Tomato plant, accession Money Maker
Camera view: horizontal (90 deg, fisheye); turntable rotation: 330 degrees
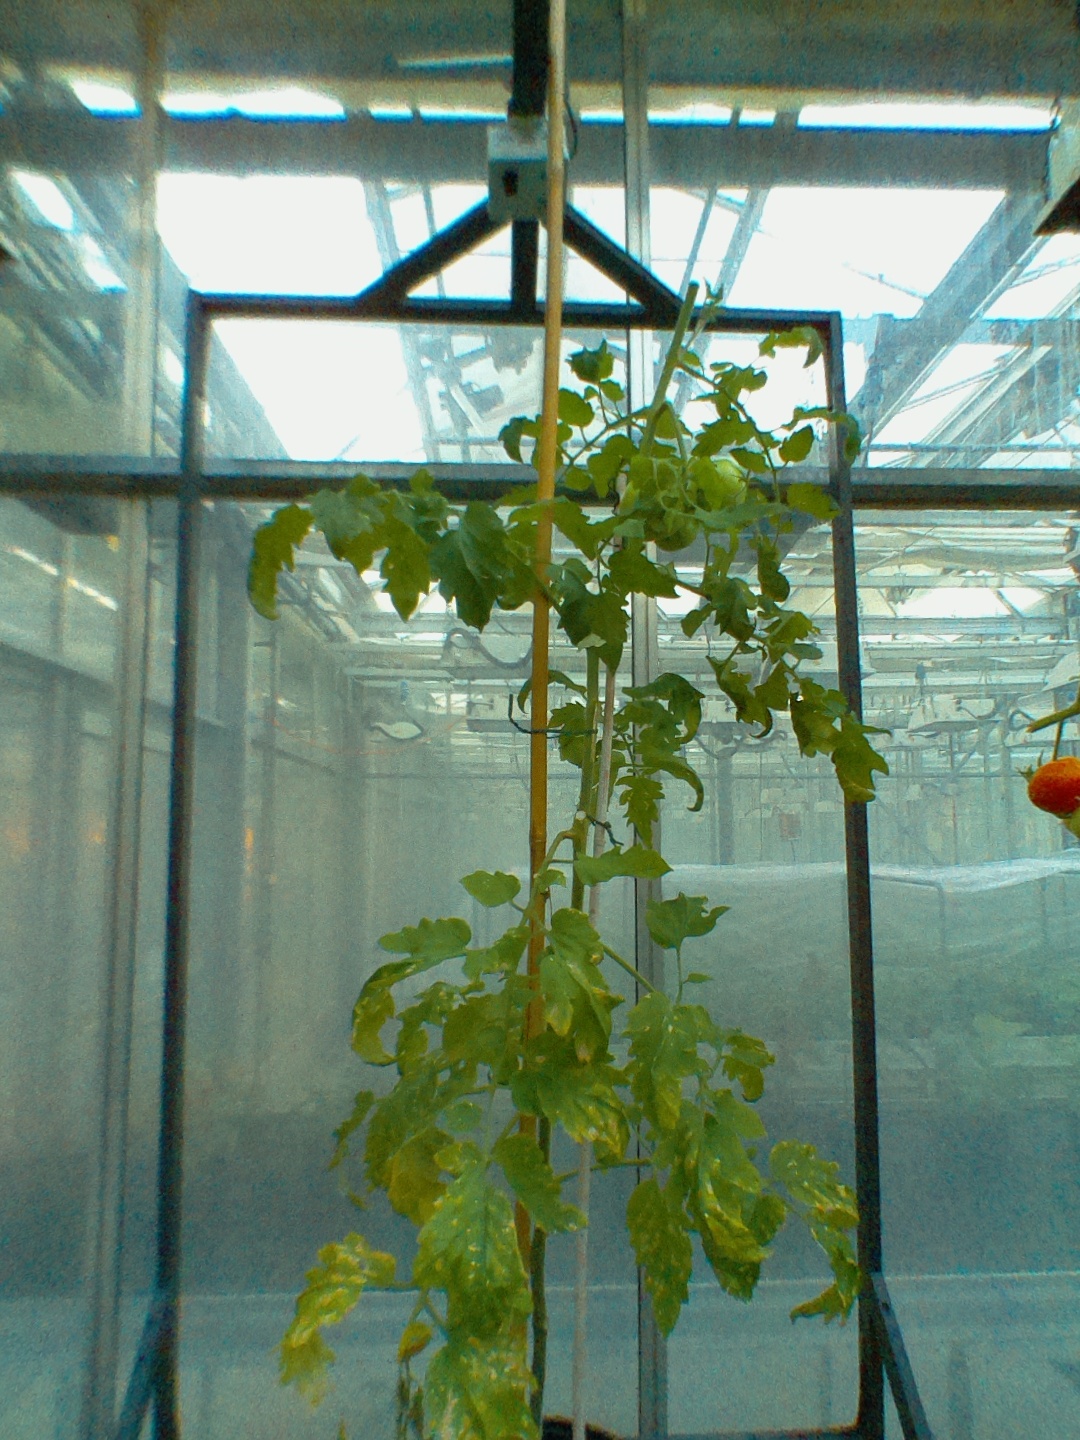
BBCH growth stage 77: 70%-80% of final fruit size